Faculty of Theology and Islamic Studies of the University of Tehran

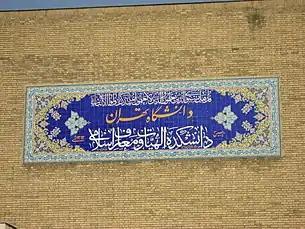
Logo of Faculty of Theology and Islamic Studies on the wall

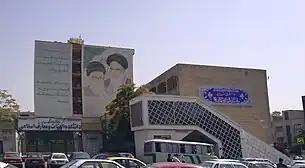
The main door of the Faculty of Theology and Islamic Studies

The Faculty of Theology and Islamic Studies (Persian: دانشکده الهیات و معارف اسلامی دانشگاه تهران) is one of the faculties of University of Tehran, which was established in 1935.